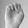
ASL letter: E